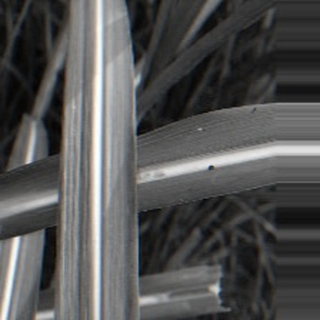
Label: sugarcane_bacterial_blight